Pierre Terrail, seigneur de Bayard

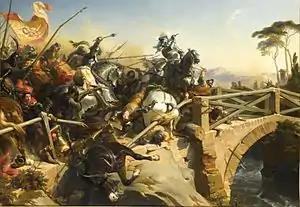
Bayard at the Battle of Garigliano (1503), by Philippoteaux

In the autumn of 1503, the French army moved towards Naples and in November reached the Garigliano river; there, sentinels sighted the Spanish troops commanded by Gonzalo Fernández de Córdoba, a general who months earlier had inflicted a heavy defeat on the French near Cerignola. Because the river was in flood, the French threw a bridge of boats across it, covered by artillery fire that prevented the Spaniards from disturbing the operation. Having established the bridge, the French made camp, preferring to postpone the advance towards Naples to the following Spring. The army, too numerous to stay in the same camp, was divided and several battalions were dispersed in the surrounding villages. The Spaniards, taking advantage of the winter mists and the division of the French army, on 28 December, on the advice of Bartolomeo d'Alviano, threw another bridge of boats across the river and seized the unguarded and poorly defended camp. The rout that followed was catastrophic for the army of Louis XII: the sentinels noticed the attack too late and the commanders, caught off guard, did not have time to organize an effective defense and so turned to flight, pressed hard by Italian and Spanish cavalry.